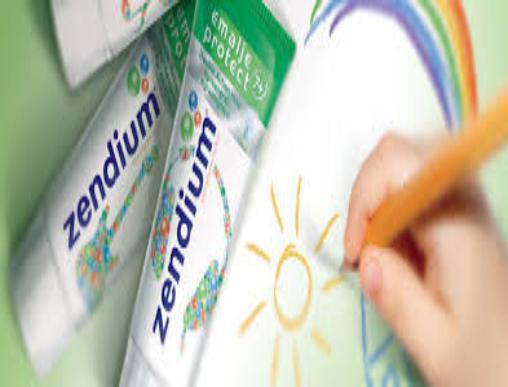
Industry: Medical